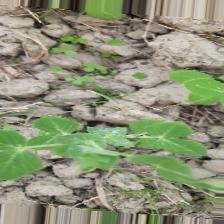
Label: Powdery Mildew